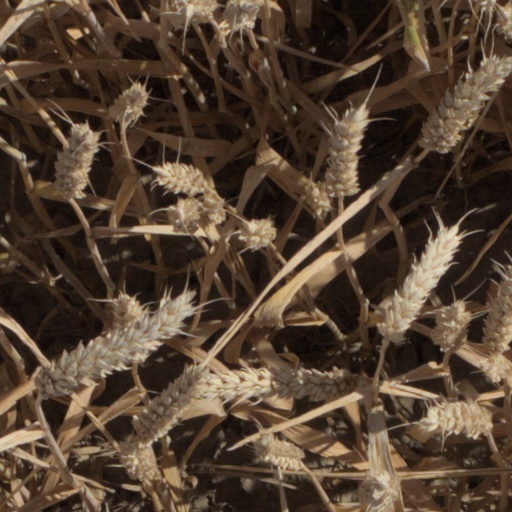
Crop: wheat